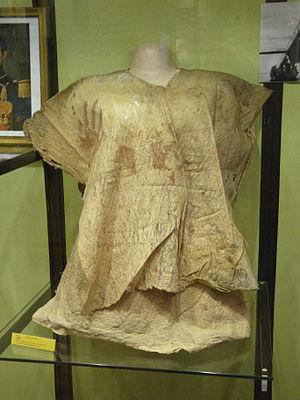
Iles Tonga